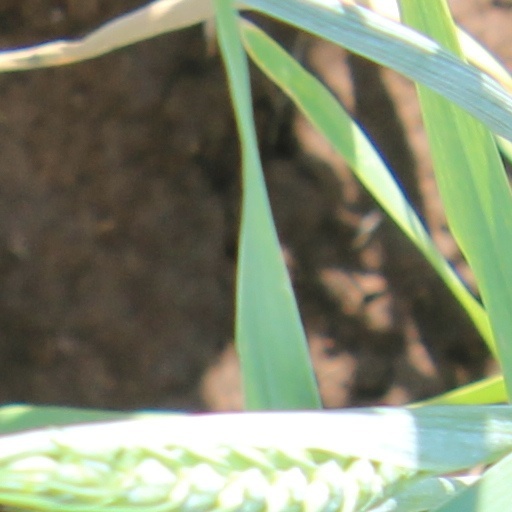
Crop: wheat